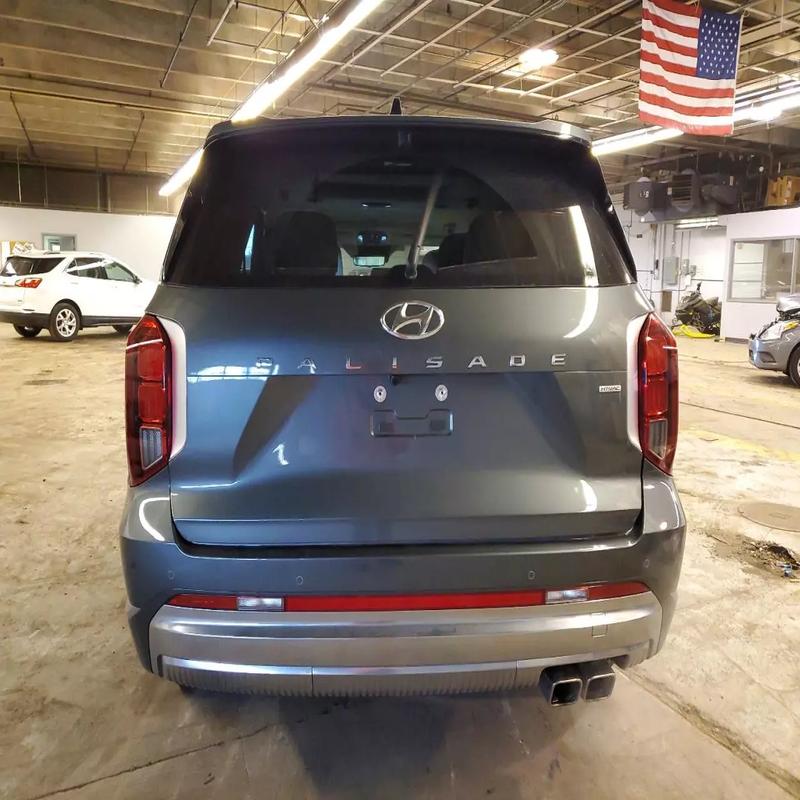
Aucun dommage détecté.
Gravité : aucun